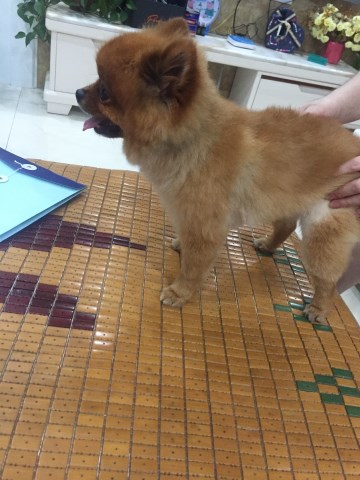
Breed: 1936-n000005-Pomeranian